Corallian Group

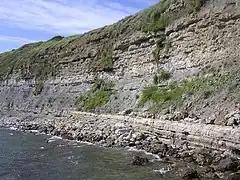
Corallian strata exposed near Bran Point

The Corallian Group or Corallian Limestone is a geologic group in England. It is predominantly a coralliferous sedimentary rock, laid down in the Oxfordian stage of the Jurassic. It is a hard variety of "coral rag". Building stones from this geological structure tend to be irregular in shape. It is often found close to seams of Portland Limestone (e.g. Abbotsbury in Dorset, England). It is a younger limestone than its near-neighbour, the Oolitic, as found in the Cotswolds, in Gloucestershire. It is laterally equivalent to and interfingers with units of the Ancholme Group.